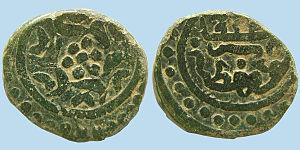
Le mangır est une pièce de cuivre ou de bronze circulant dans tout l'Empire ottoman à partir du XIVᵉ siècle. Elle est une sous-unité de l'akçe d'argent.